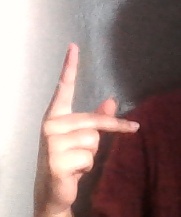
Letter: dha